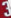
Number: 3